Dale Van Sickel

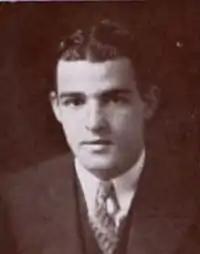
Van Sickel in 1930 "Seminole" yearbook

Dale Harris Van Sickel (November 29, 1907 – January 25, 1977) was an American college football, basketball and baseball player during the 1920s, who later became a Hollywood motion picture actor and stunt performer for over forty years. Van Sickel played college football for the University of Florida, and was recognized as the first-ever first-team All-American in the history of the Florida Gators football program.